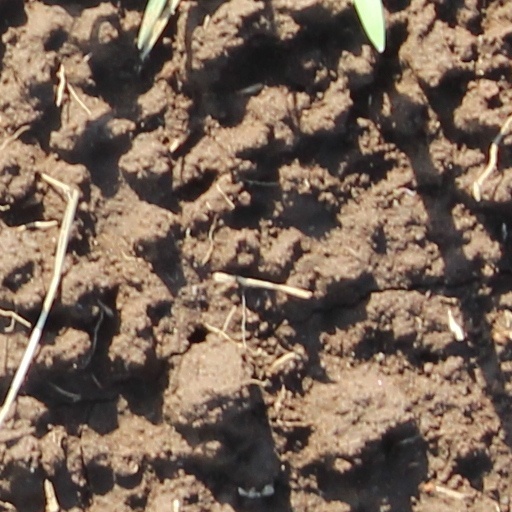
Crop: wheat